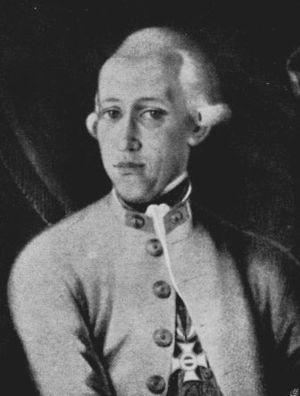
Wilhelm von Wartensleben (1734-1798), feldzeugmeister des armées autrichiennes. Grièvement atteint à la bataille d'Emmendingen le 19 octobre 1796, il meurt des suites de ses blessures à Vienne le 21 avril 1798.
La bataille de Wurtzbourg se déroula le 3 septembre 1796 à Wurtzbourg, en évêché de Wurtzbourg, au cours de la guerre de la Première Coalition. Elle opposa l'armée française de Sambre-et-Meuse commandée par le général Jean-Baptiste Jourdan à l'armée impériale autrichienne de l'archiduc Charles. Les Français attaquèrent les forces de l'archiduc, mais celui-ci tint tête aux attaques françaises pendant toute la journée du 3 septembre jusqu'à l'arrivée de renforts qui firent définitivement pencher la balance en faveur des Autrichiens.
Gustav Wilhelm Ludwig comte Wartensleben, né le 11 octobre 1734 en Hesse-Cassel et mort le 21 avril 1798 à Vienne, est un officier autrichien des guerres de la Révolution.